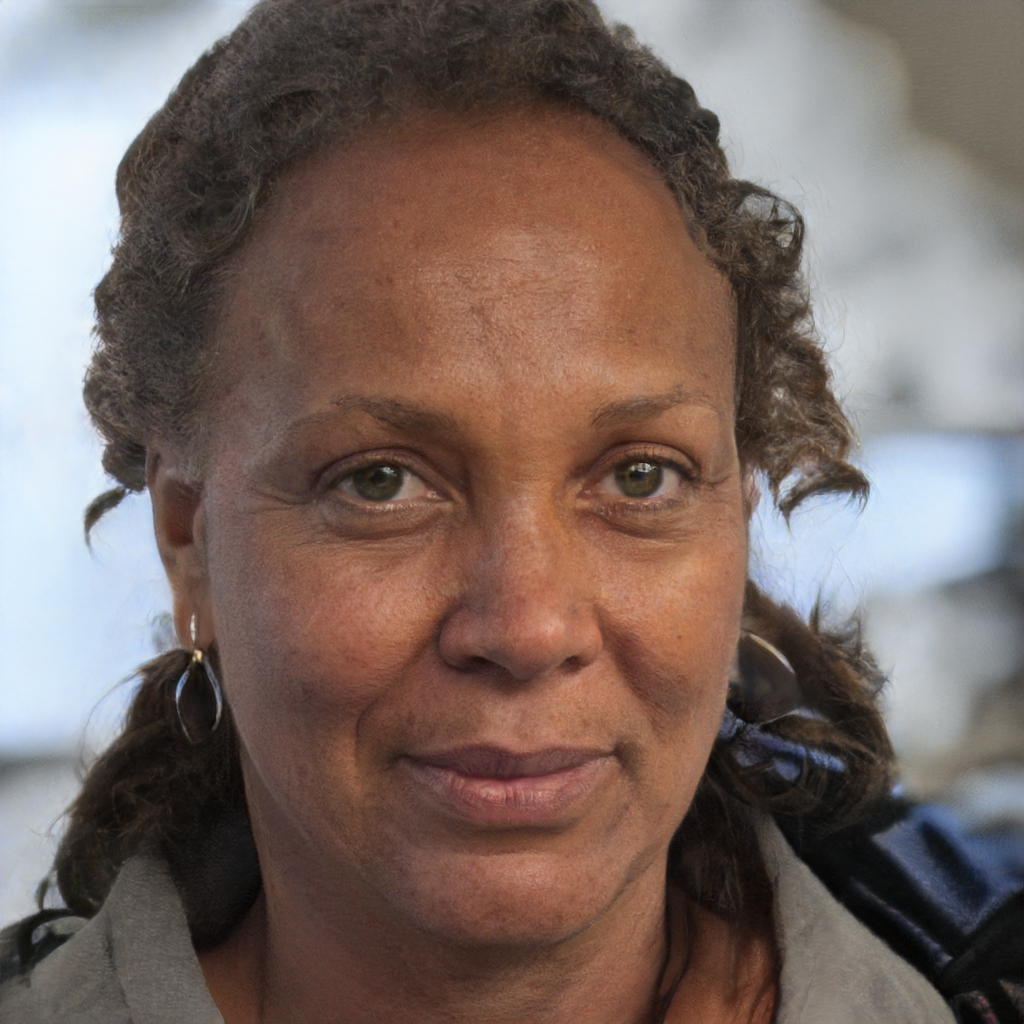
Label: Colored